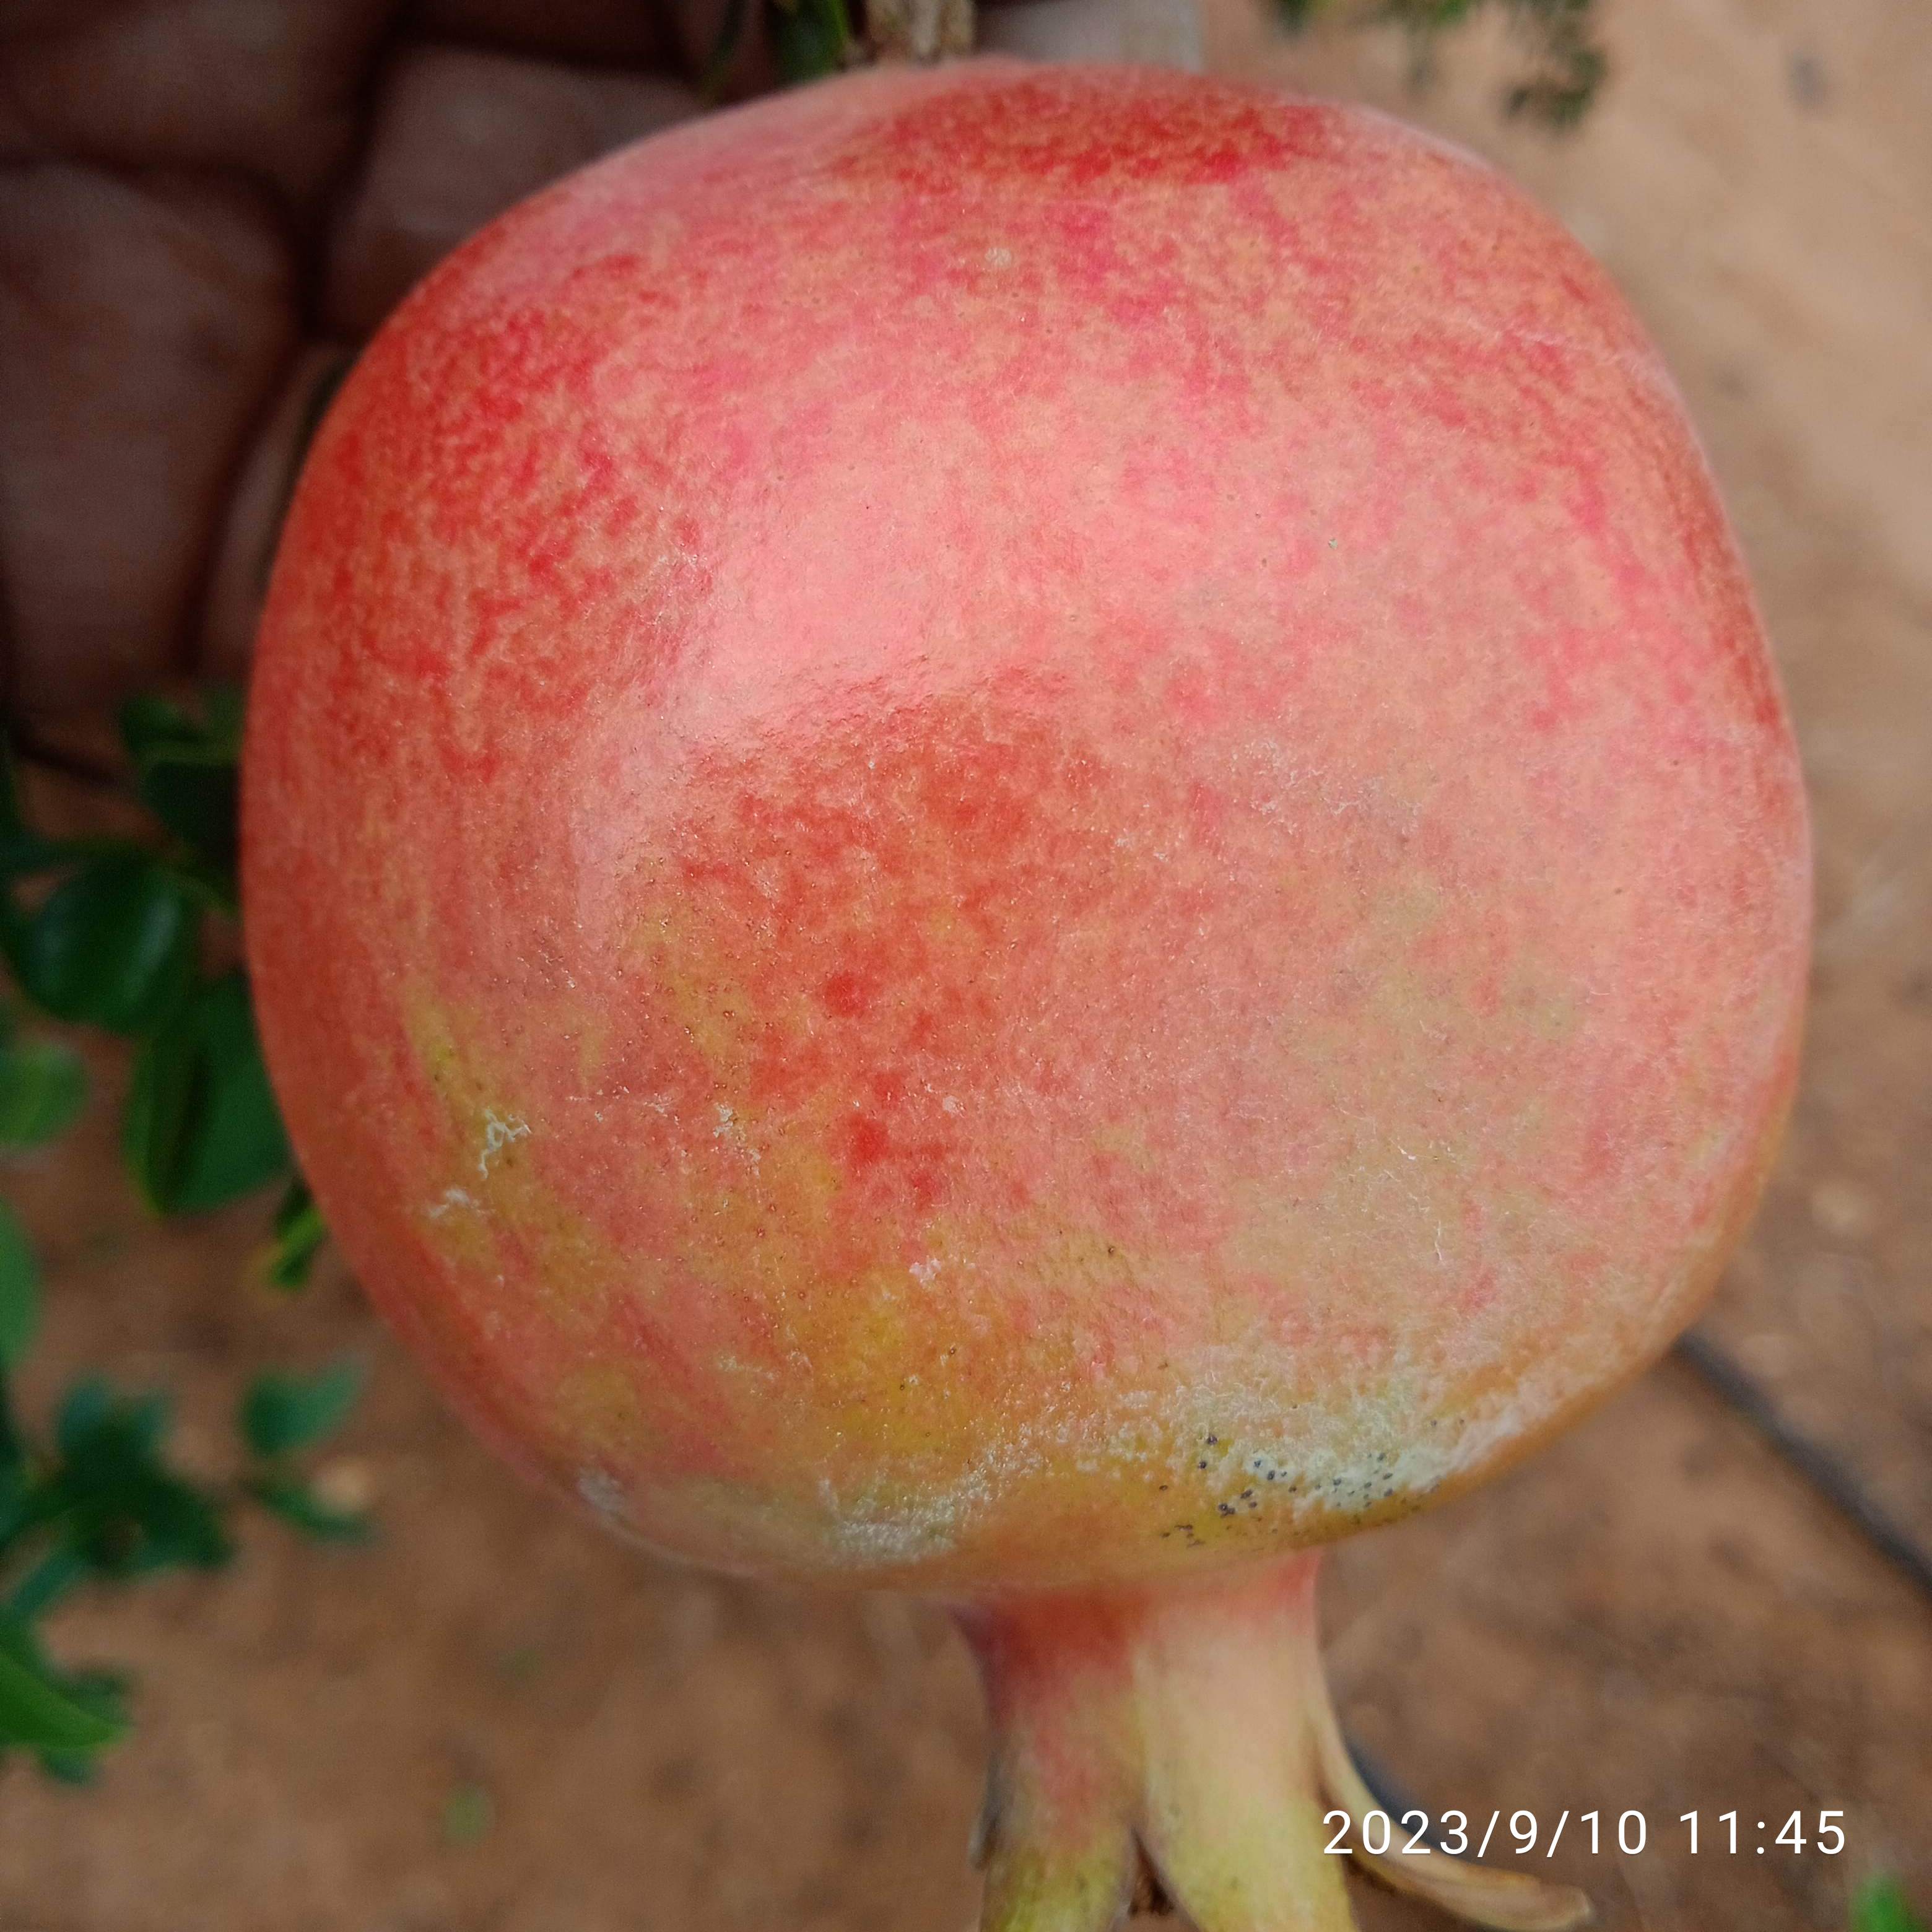
Label: Healthy